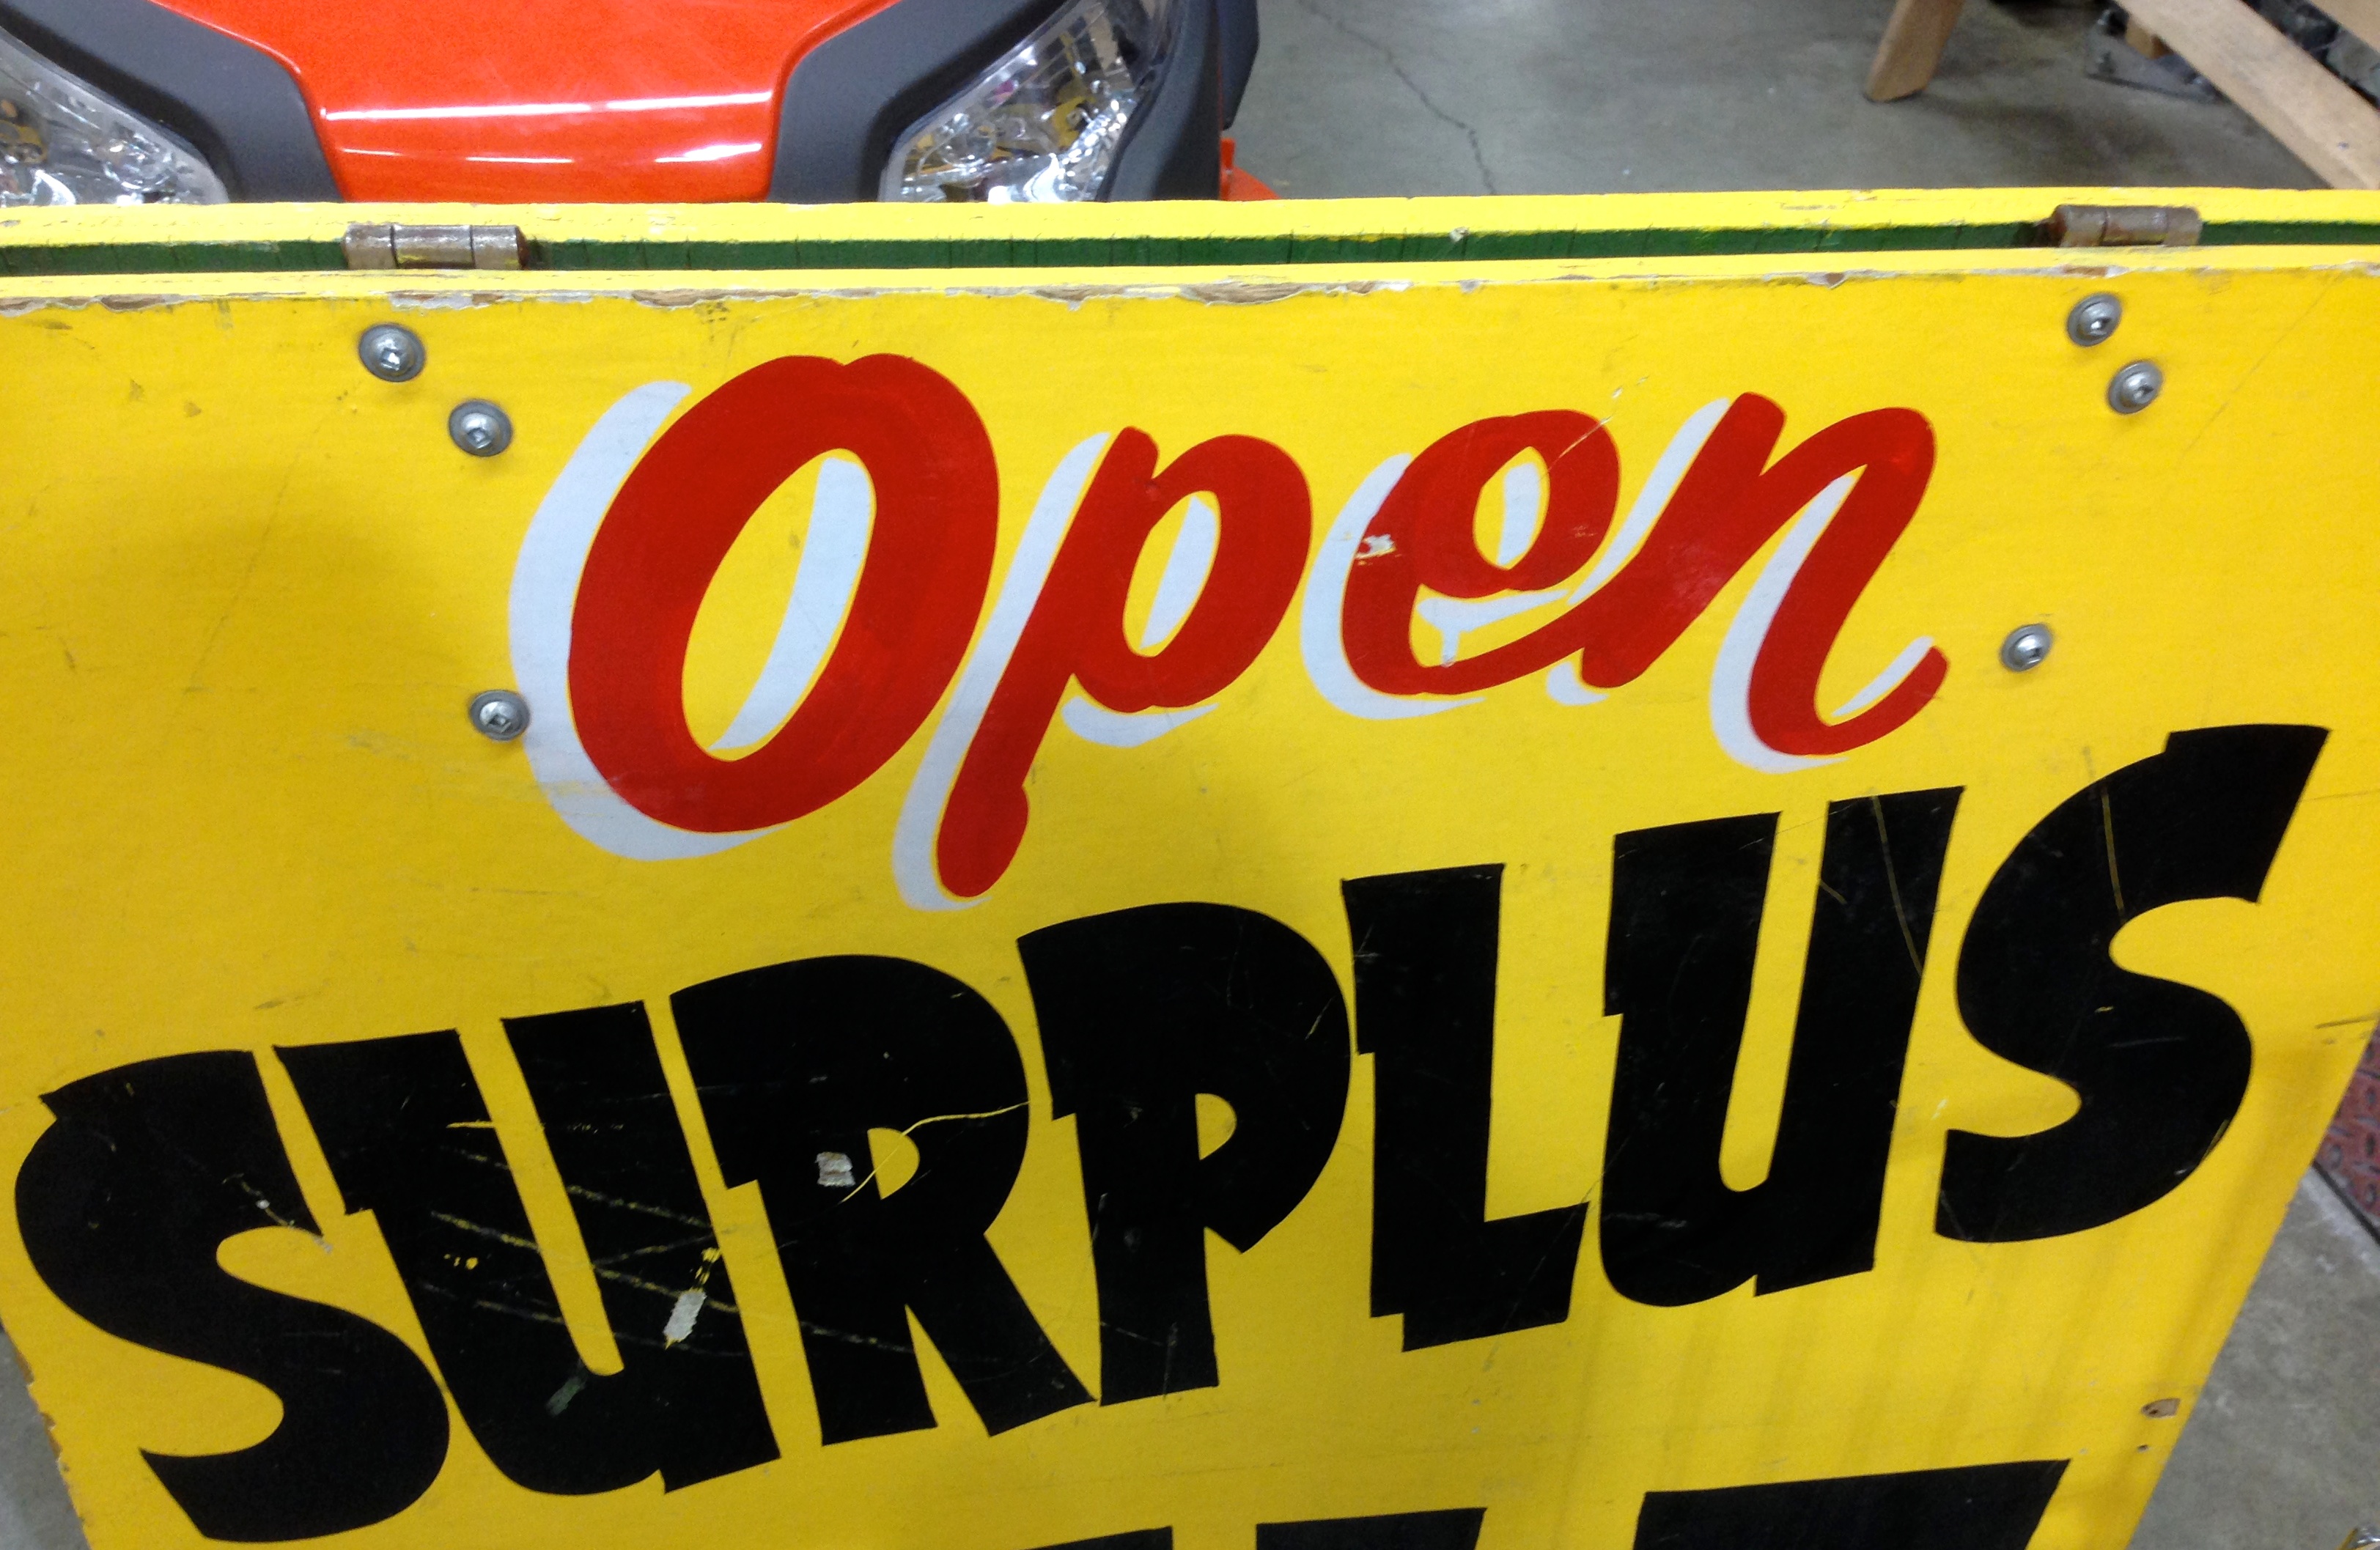
open, sign, vehicle, yellow, automotive exterior, vehicle registration plate